Barbarian invasions into the Roman Empire of the 3rd century

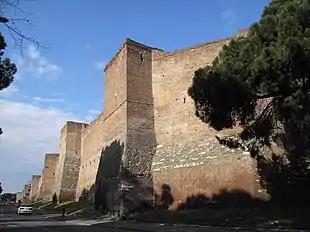
Aurelian Walls between Porta San Sebastiano and Porta Ardeatina

Inevitably, the coexistence of internal political uncertainty and external military difficulties resulted in the destabilization of the entire apparatus of power; the army became the sole arbiter of Roman politics, effectively depriving the already agonizing Senate of its power. Thus, for Augustus and his successors "Concordia ordinum" was the slogan of the new system; in the third century imperial coinage relentlessly bore the words ""Fides exercitus"." The principate, understood by Mommsen as a military dictatorship characterized by the figure of the prince, the Senate and the army, lost an essential element in the delicate balance established by Octavian. Although, as early as the Year of the Four Emperors, the most attentive observers noted with regret that the emperor could well elect himself far from Rome, by the third century this circumstance became routine. In the face of external threats, military commanders endowed with ever-increasing powers had an easy time being acclaimed "augusti" by an army aware of its decisive role in choosing princes; if before the praetorian cohorts had their decisive weight in this regard, now the new situation created along the borders of the Empire undoubtedly privileged the limitanean legions, revolutionizing a balance that had seen, in the first two centuries of the Empire, the praetorian cohorts represent, in their own ranks, a good part of the municipal Italic elites and of the provinces of ancient Romanization.